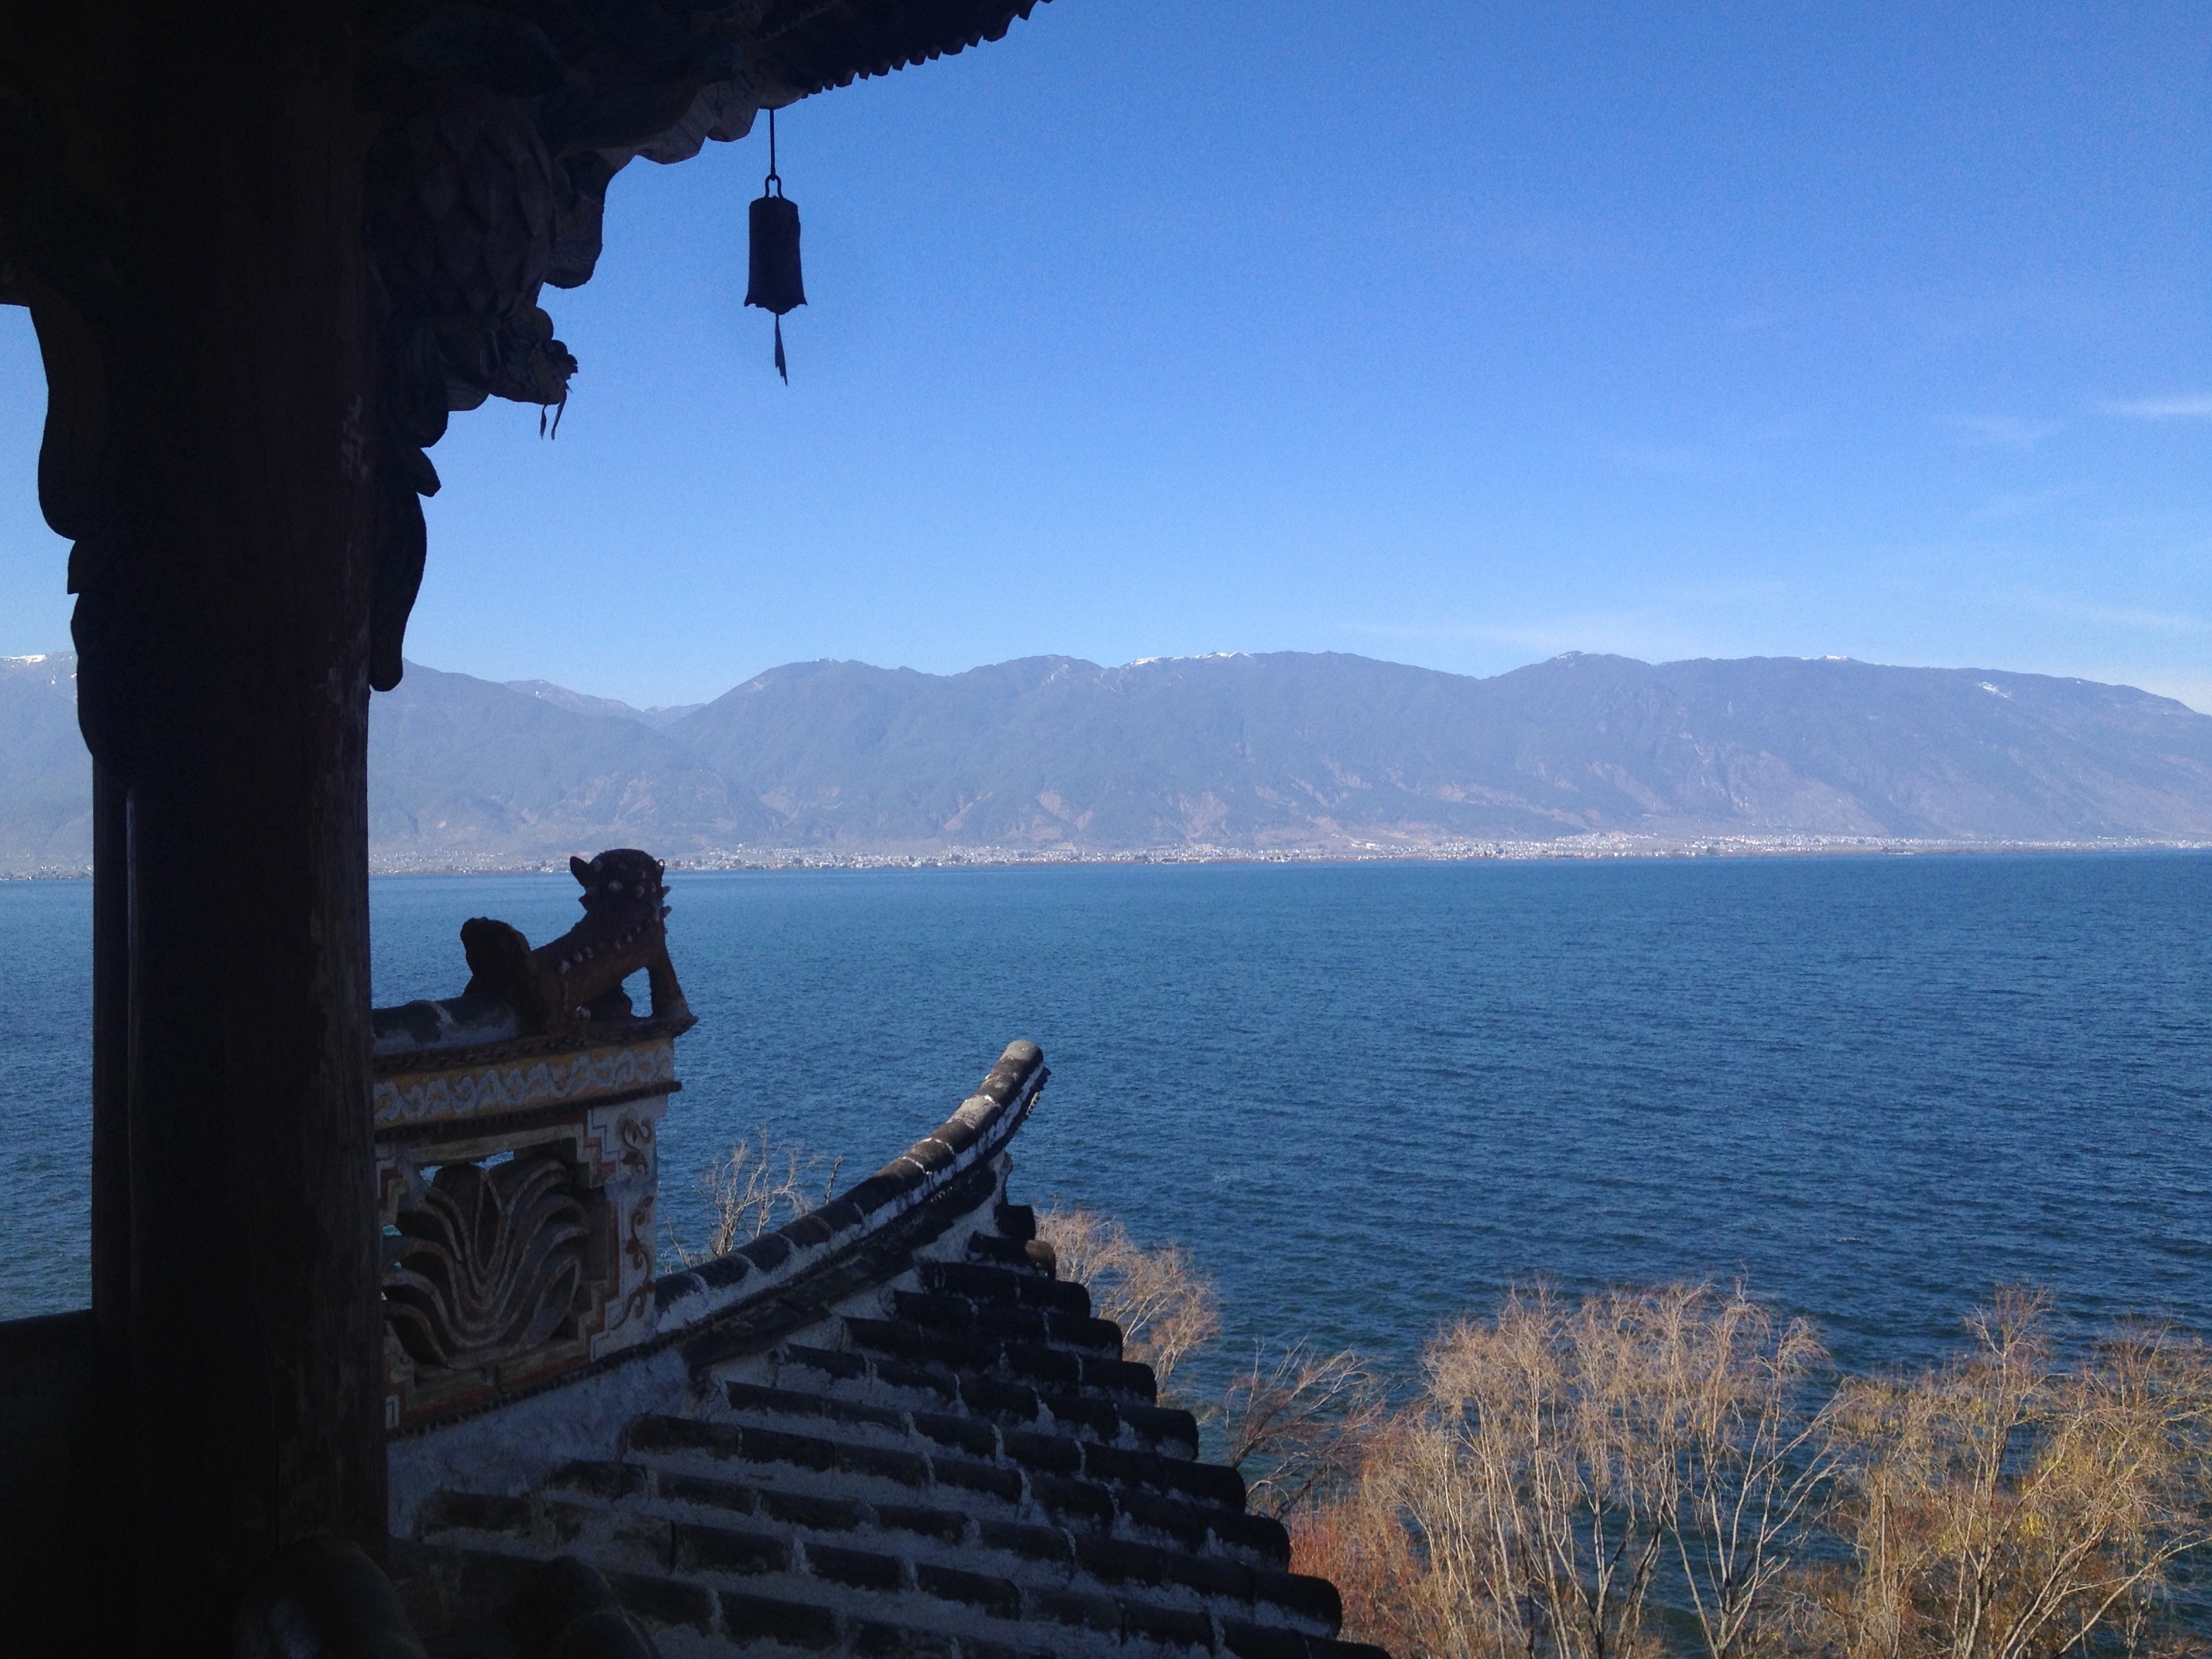
sea, coast, ocean, horizon, mountain, sky, morning, lake, vacation, cliff, dusk, bay, terrain, cape